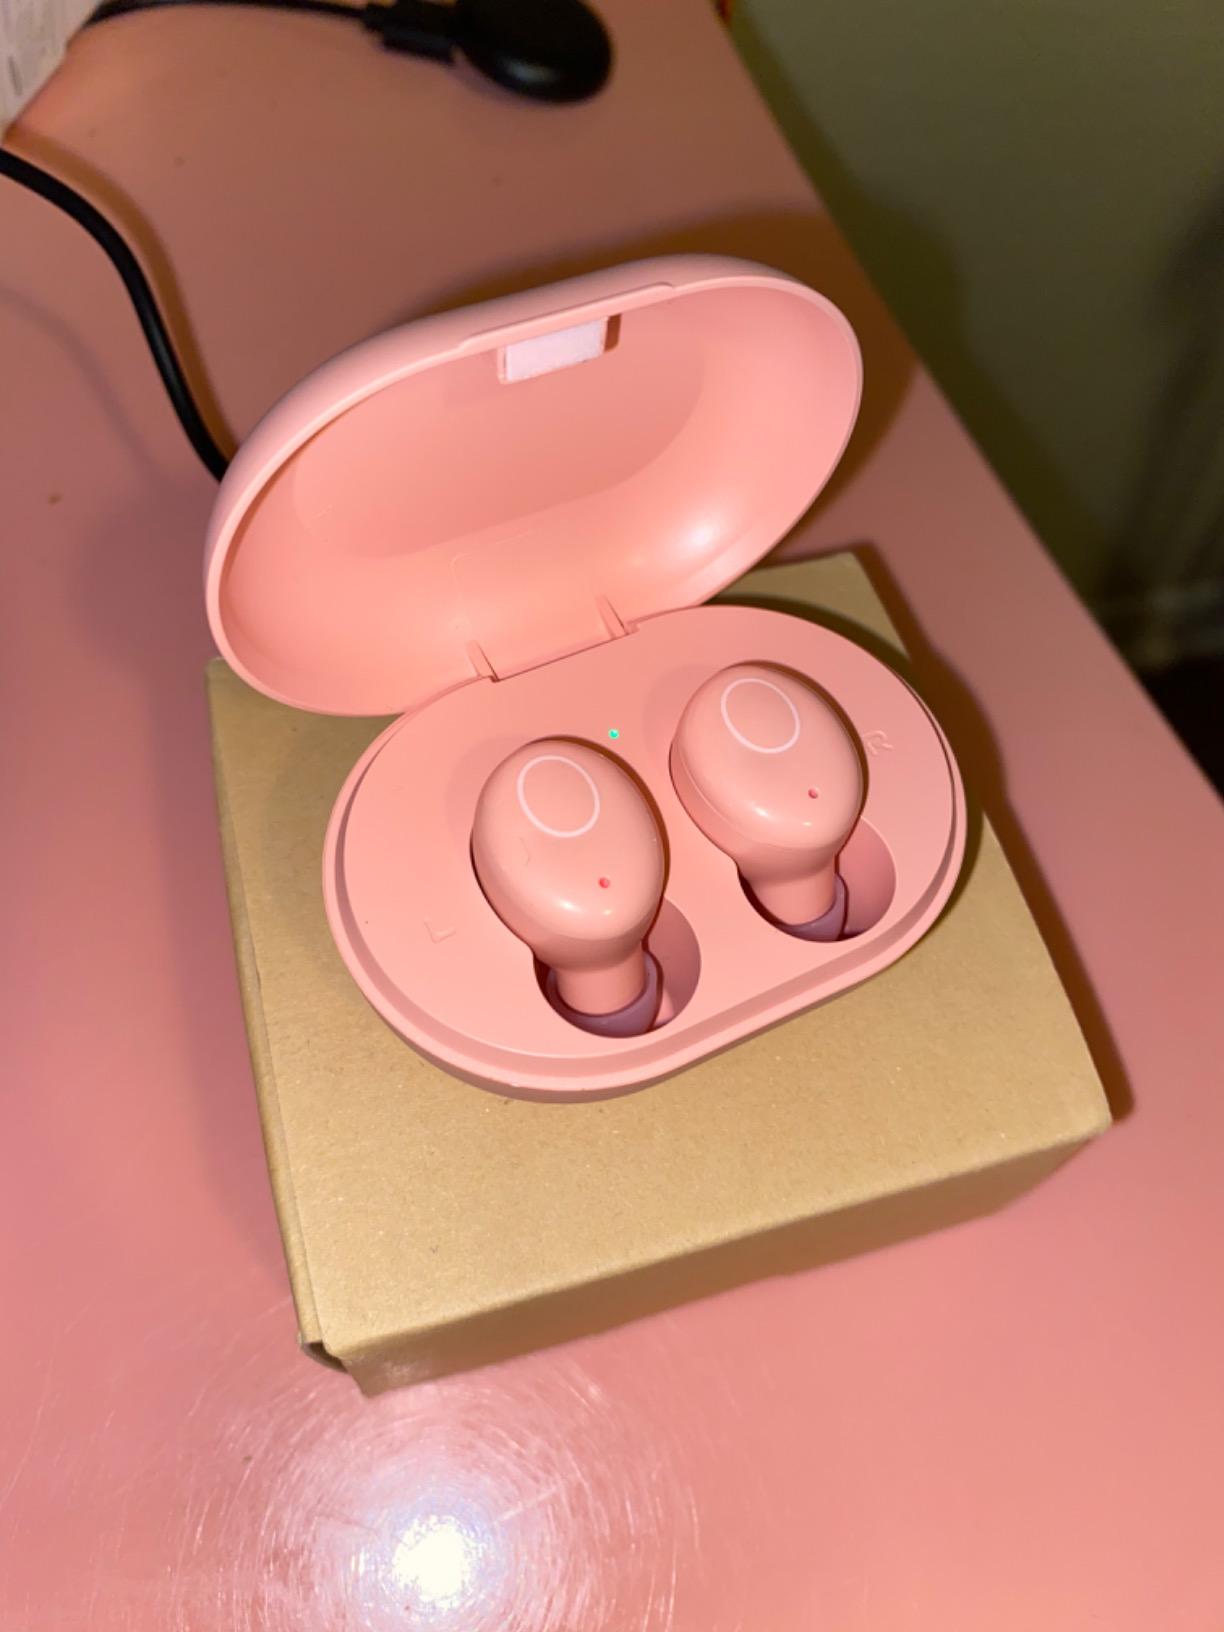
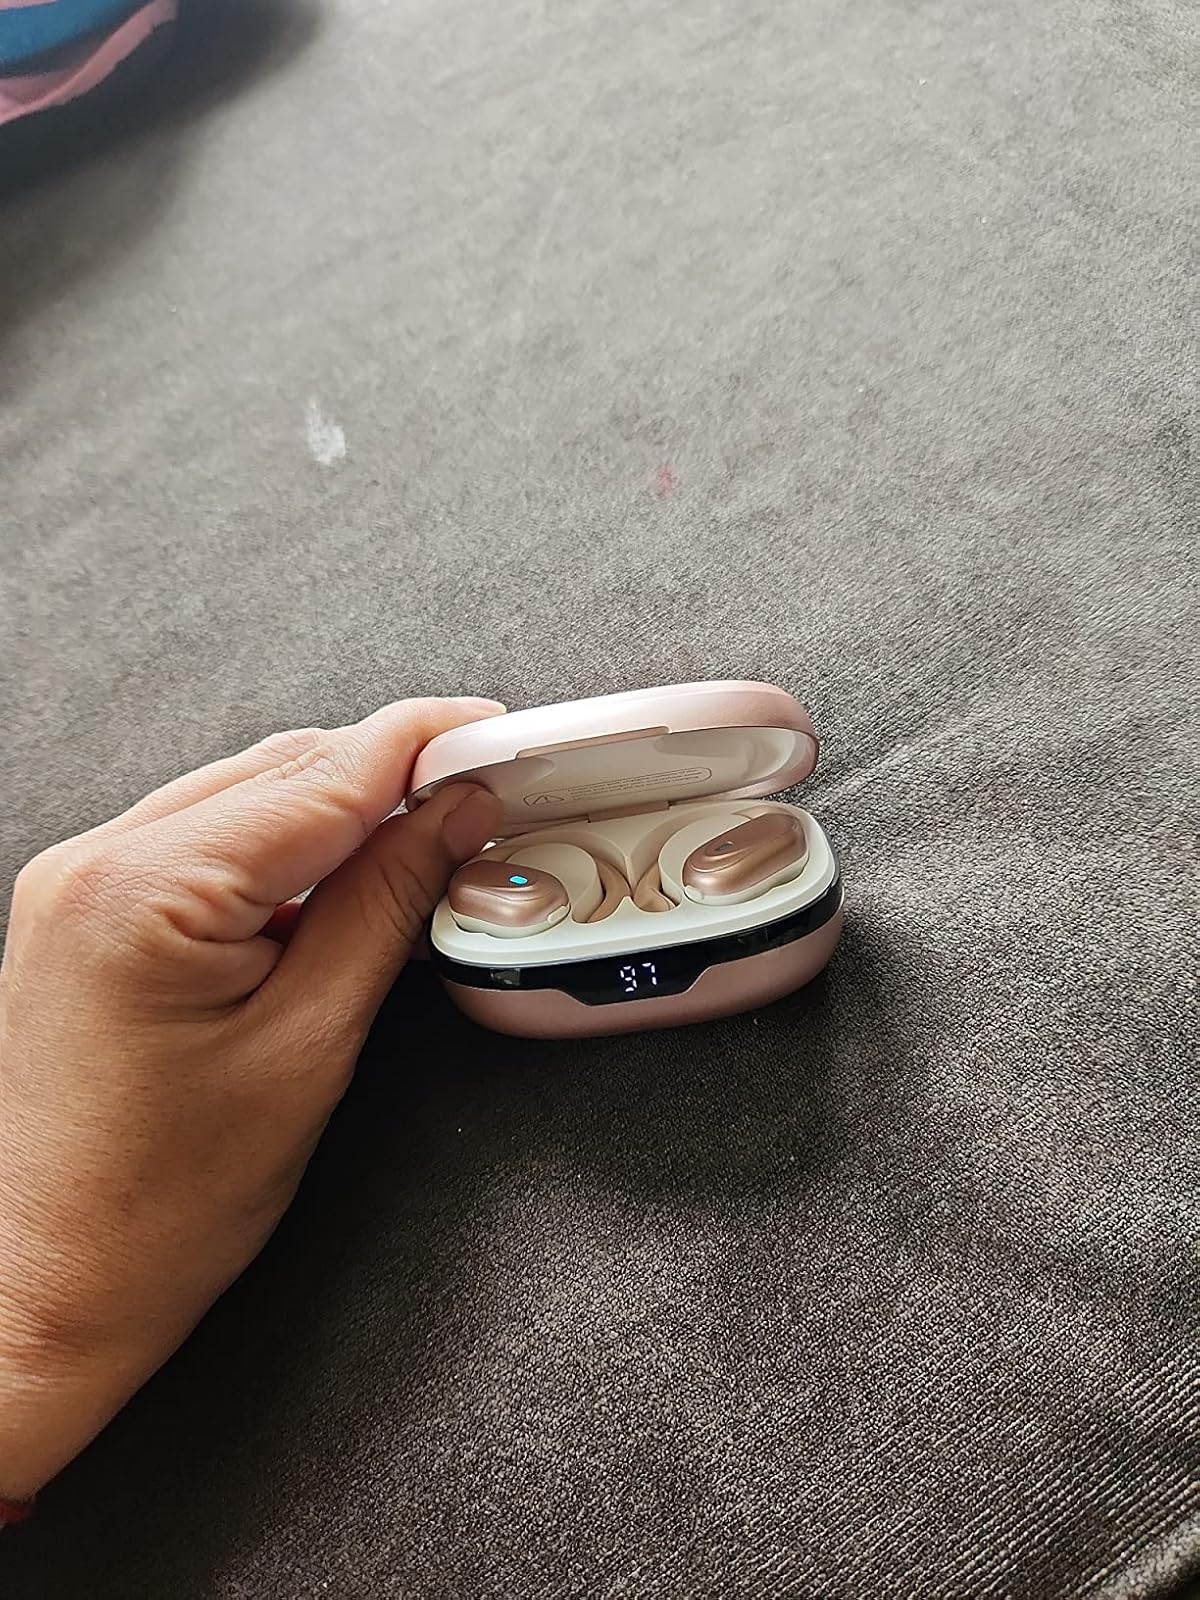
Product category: earbuds
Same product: no